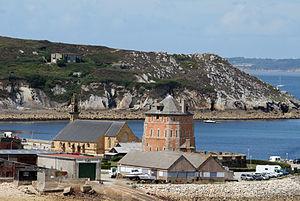
Le Sillon vue du sentier côtier - En arrière-plan la pointe du Grand Gouin, Camaret-sur-Mer
Camaret-sur-Mer [kamaʁε syʁ mɛʁ] est une commune française située dans le département du Finistère, en région Bretagne.